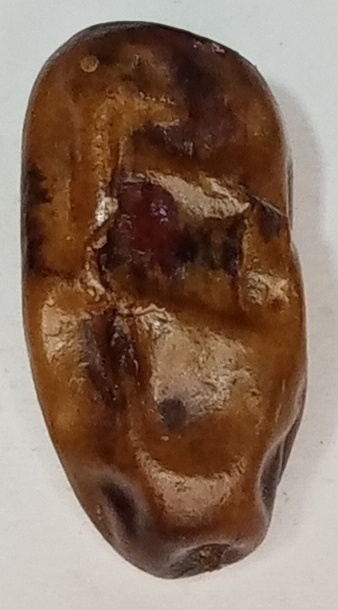
Variety: gajar
Size: small
Grade: grade-2